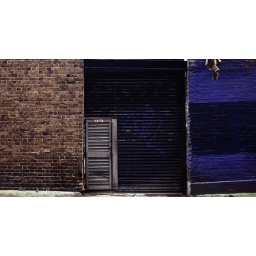
A door in the wall